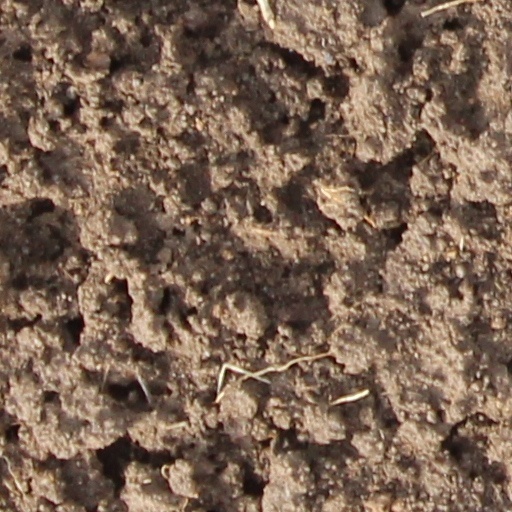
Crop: wheat